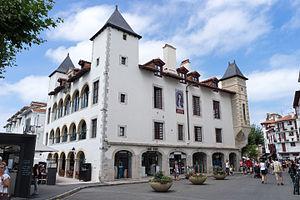
Saint Jean-de-Luz - Maison de Louis XIV
Cet article dresse une liste par ordre de mandat des maires de Saint-Jean-de-Luz.
Saint-Jean-de-Luz est une commune française située dans le département des Pyrénées-Atlantiques, en région Nouvelle-Aquitaine.